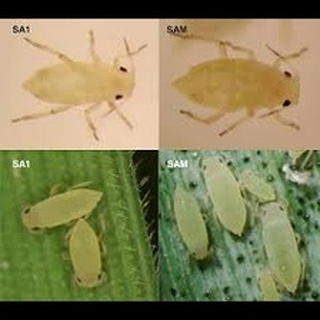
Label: wheat_aphid